Sopwith Camel

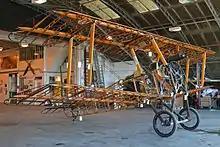
Replica Sopwith Camel showing internal structure

The Camel had a conventional design for its era, with a wire-braced wooden box-girder fuselage structure, an aluminium engine cowling, plywood panels around the cockpit, and a fabric-covered fuselage, wings and tail. While possessing some clear similarities with the Pup, it had a noticeably bulkier fuselage. For the first time on an operational British-designed fighter, two 0.303 in (7.7 mm) Vickers machine guns were mounted directly in front of the cockpit, synchronised to fire forwards through the propeller disc – initially this was the Sopwith firm's own synchronizer design, but after the mechanical-linkage Sopwith-Kauper units began to wear out, the more accurate and easier-to-maintain hydraulic-link Constantinesco-Colley system replaced it from November 1917 onward. In addition to the machine guns, a total of four Cooper bombs could be carried for ground attack purposes.